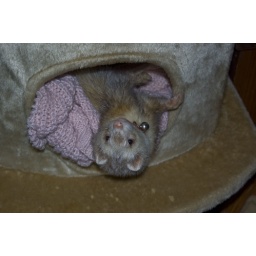
Sissy in his tree house